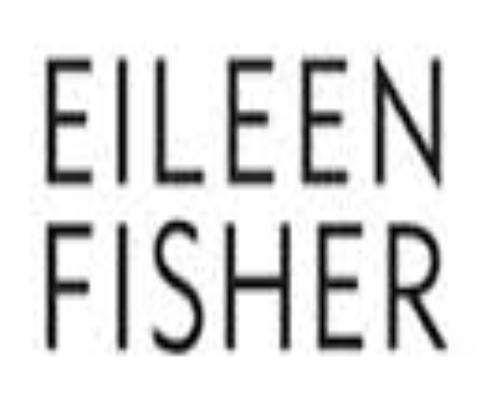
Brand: Eileen Fisher
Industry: Clothes